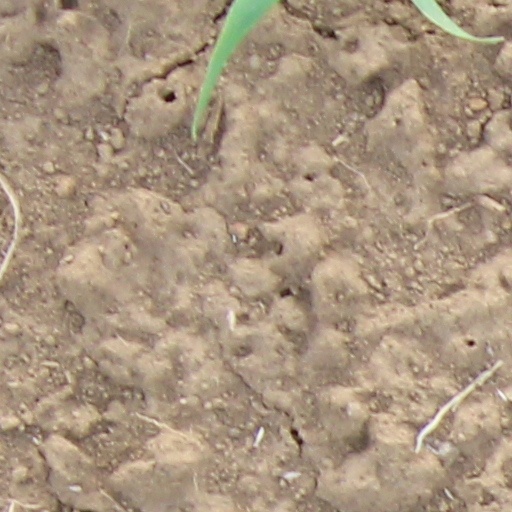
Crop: wheat